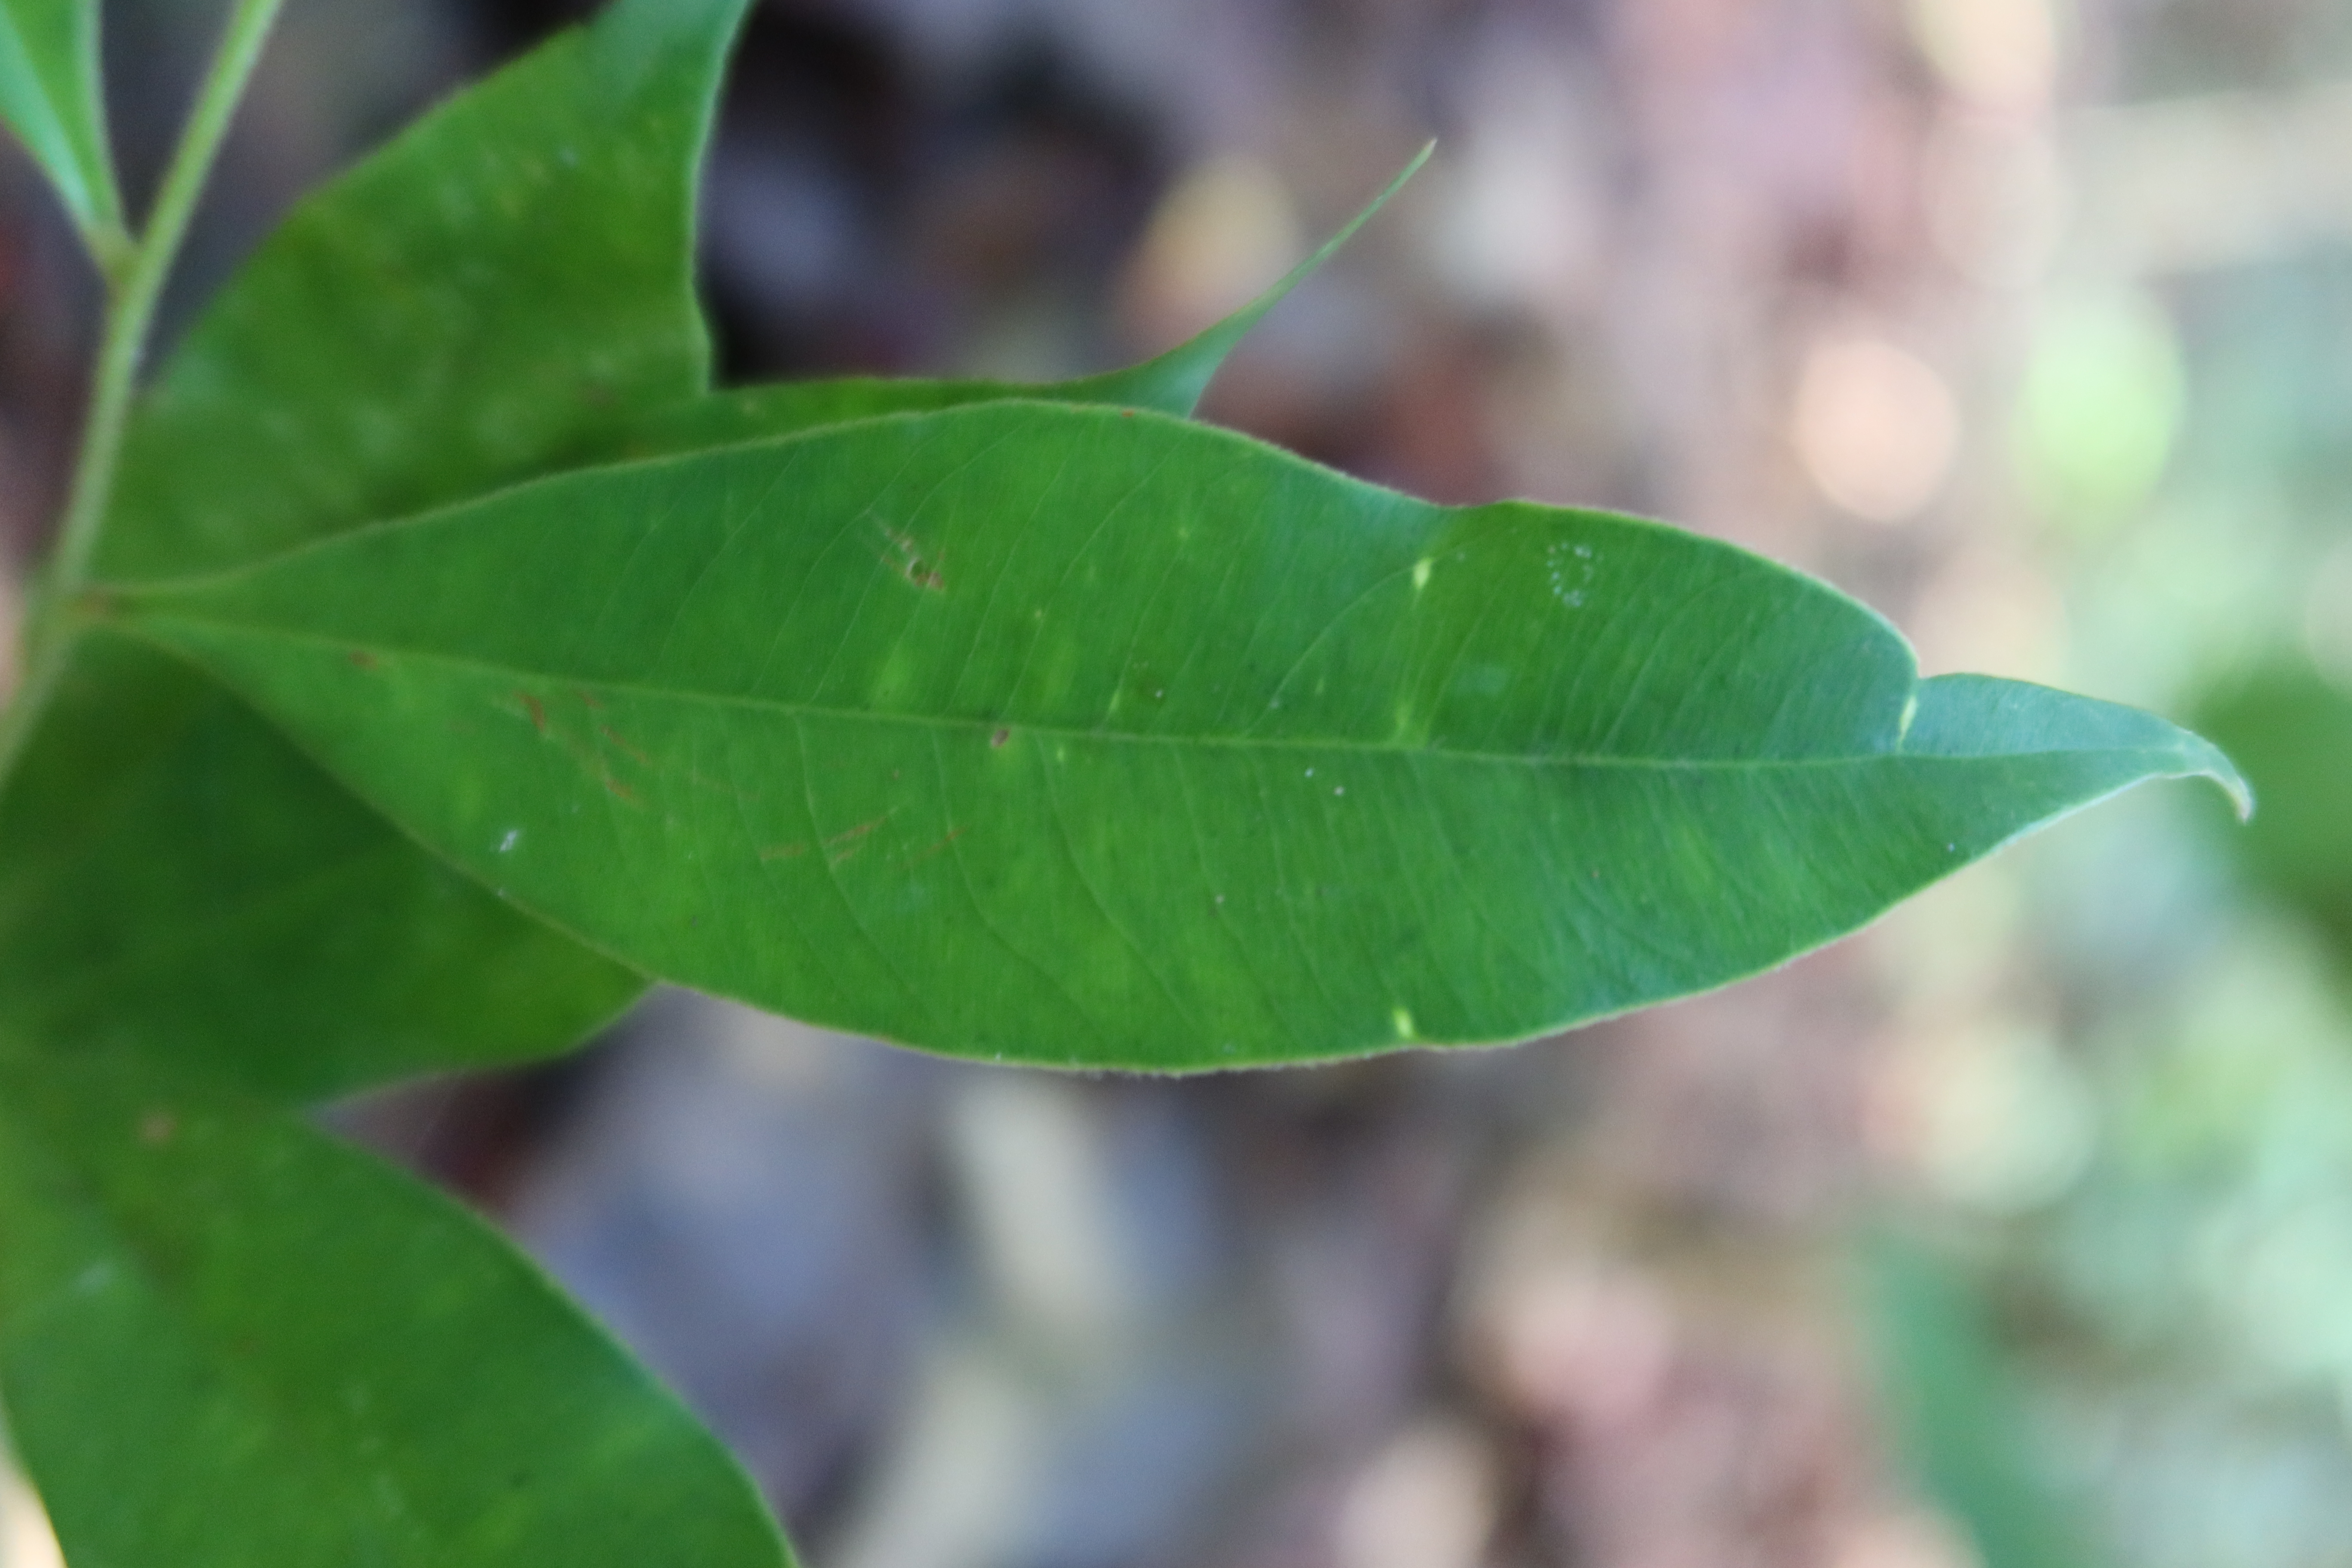
Label: Brown spots